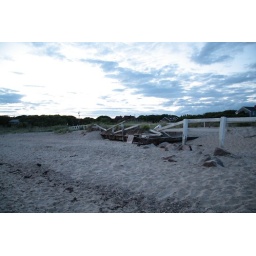
The old wooden bridge wiped out in a hurricane.